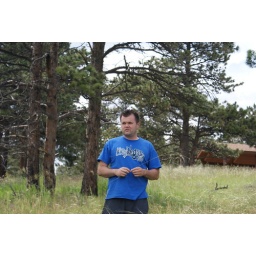
brad is standing and or playing in the grass (27)